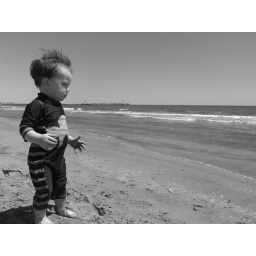
Exif_JPEG_PICTURE. Our beautiful boy at parents house in Valencia Our beautiful boy at parents house in Valencia